N22 road (Ireland)

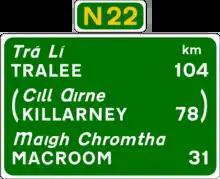
N22 Route Confirmation Sign

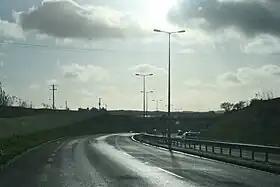
N22 approaching the Cork South Ring Road from the north

The N22 road is a national primary road in Ireland which goes through counties Kerry and Cork, from Tralee in the west through Killarney, Macroom and Ballincollig to Cork City Centre in the east.